Thwaites Glacier

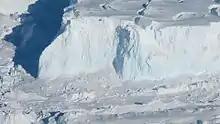
A close look at the shelf.

Glaciers in Antarctica commonly have ice shelves, which are large bodies of sea ice that are permanently floating just offshore, and whose presence helps to stabilize the glacier. Though the Thwaites Ice Shelf has a width of and a vertical thickness of at least ), it is relatively light for its size, and is stabilized by partially resting on an underwater mountain offshore. While it only shields the eastern part of the glacier (with the western formerly covered by the Ice Tongue), its presence is already sufficient to counter large calving events on that side of the glacier. Under the hypothesis of marine ice cliff instability, ice cliffs at the edge of the glacier would end up unsustainably tall once this ice shelf fails and no longer buttresses them, leading to a chain reaction of collapse over centuries. However, the accuracy of this hypothesis has been disputed in multiple papers, and some research suggests that the loss of the ice shelf would result in almost no change to glacier's trajectory.